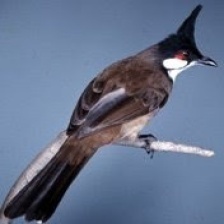
Species: RED WISKERED BULBUL
Scientific name: PYCNONOTUS JOCOSUS